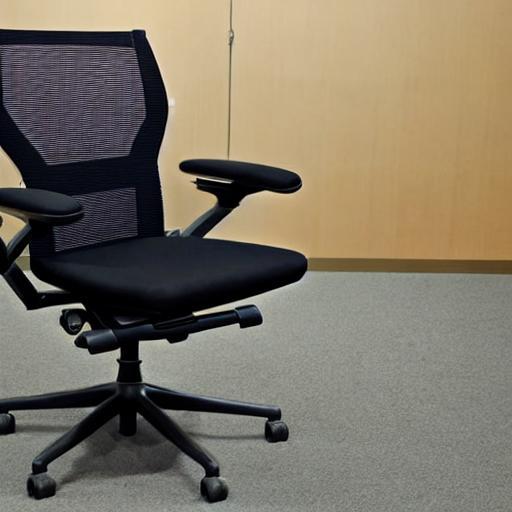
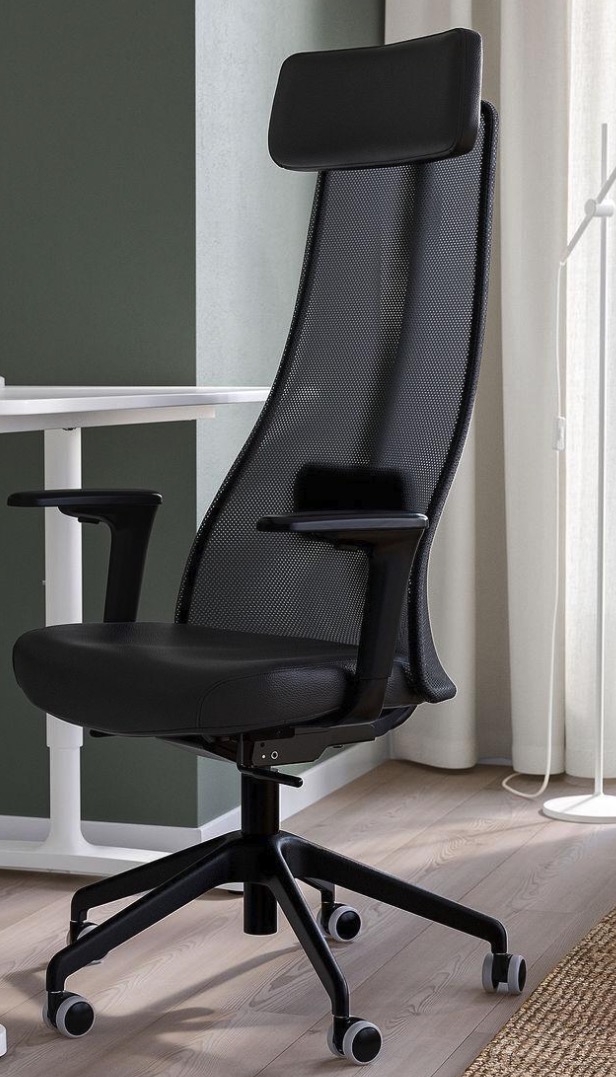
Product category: items_chair
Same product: no